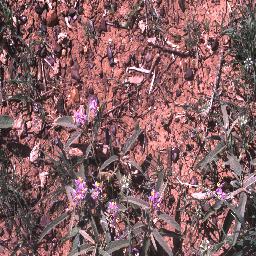
Label: negative